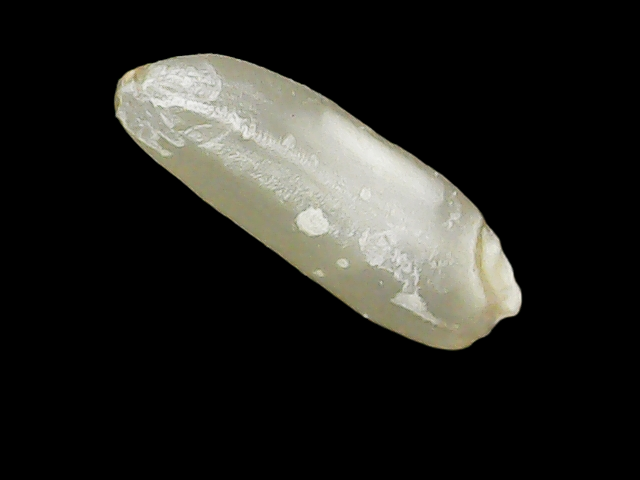
Rice variety: Binadhan24